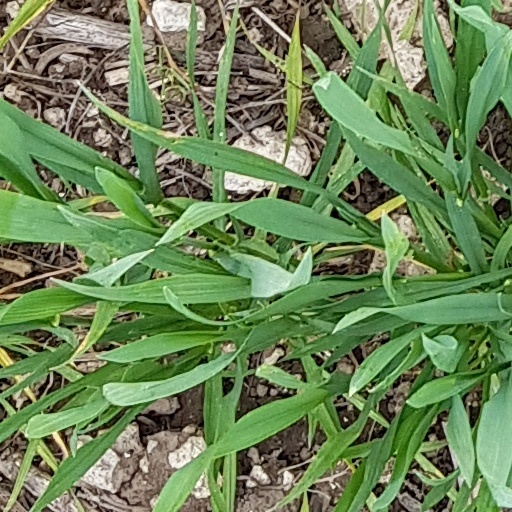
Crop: wheat